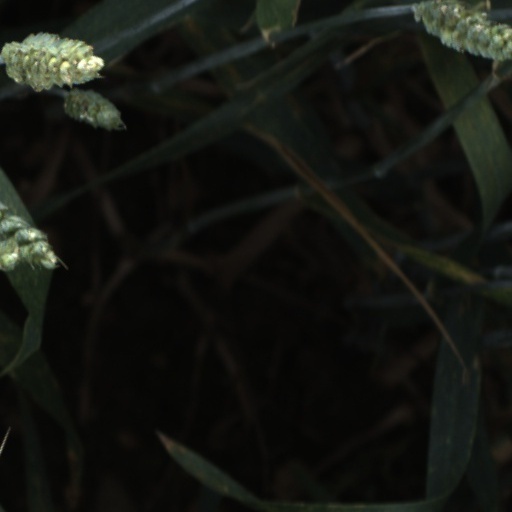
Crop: wheat